Pina Pellicer

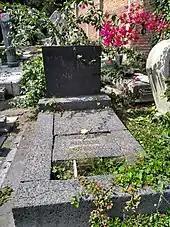
Pellicer's grave, located in the Panteón Jardín in Mexico City

Pellicer died by suicide on 4 December 1964, aged 30, from an overdose of sleeping pills. Her body was buried at Panteón Francés in Mexico City.